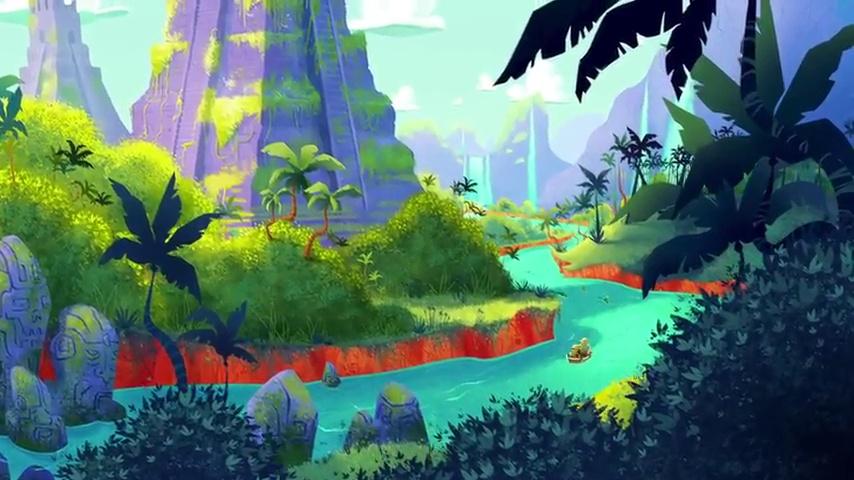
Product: Radio Flyer Ryder Plush Teddy Bear
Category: Toys & Games | Stuffed Animals & Plush Toys | Stuffed Animals & Teddy Bears
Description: Soft plush bear.
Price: $22.30
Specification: ProductDimensions:9.5x4.5x11.5inches|ItemWeight:6.4ounces|ShippingWeight:6.4ounces(Viewshippingratesandpolicies)|DomesticShipping:ItemcanbeshippedwithinU.S.|InternationalShipping:ThisitemcanbeshippedtoselectcountriesoutsideoftheU.S.LearnMore|ASIN:B01N495SZF|Itemmodelnumber:AC17|Manufacturerrecommendedage:24months-8years